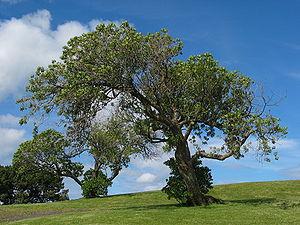
En photographie infrarouge, la pellicule ou le capteur photographique utilisés sont sensibles à la lumière infrarouge. La partie du spectre captée est en fait l’infrarouge proche, d'une longueur d'onde de 700 à environ 900 nm, différente de l’infrarouge lointain, utilisée pour l'imagerie thermique. Un filtre infrarouge est habituellement ajouté à l'appareil photographique, pour filtrer la lumière visible et ne laisser passer que la lumière infrarouge.